Destiny USA

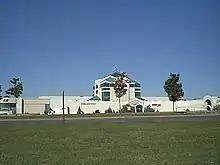
Destiny USA in its Carousel Center form, before expansion

The site of Destiny USA was originally a landfill named Marley Scrap Yard, surrounded by several square blocks of oil tanks, collectively named "Oil City". South of these oil tanks sat the Franklin Square industrial neighborhood. In 1987, The Pyramid Companies studied redevelopment of the neighborhood. In July 1987, The Pyramid Companies announced plans for a shopping center at the scrap yard site. The plan caused controversy with other local shopping centers and malls. The Galleries of Syracuse, a smaller mall (now offices) had recently finished construction in Downtown Syracuse and there was concern that the mall at Oil City would put an end to downtown retail.